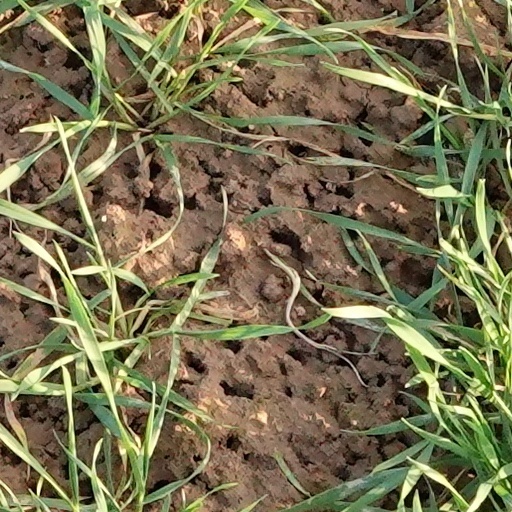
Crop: wheat